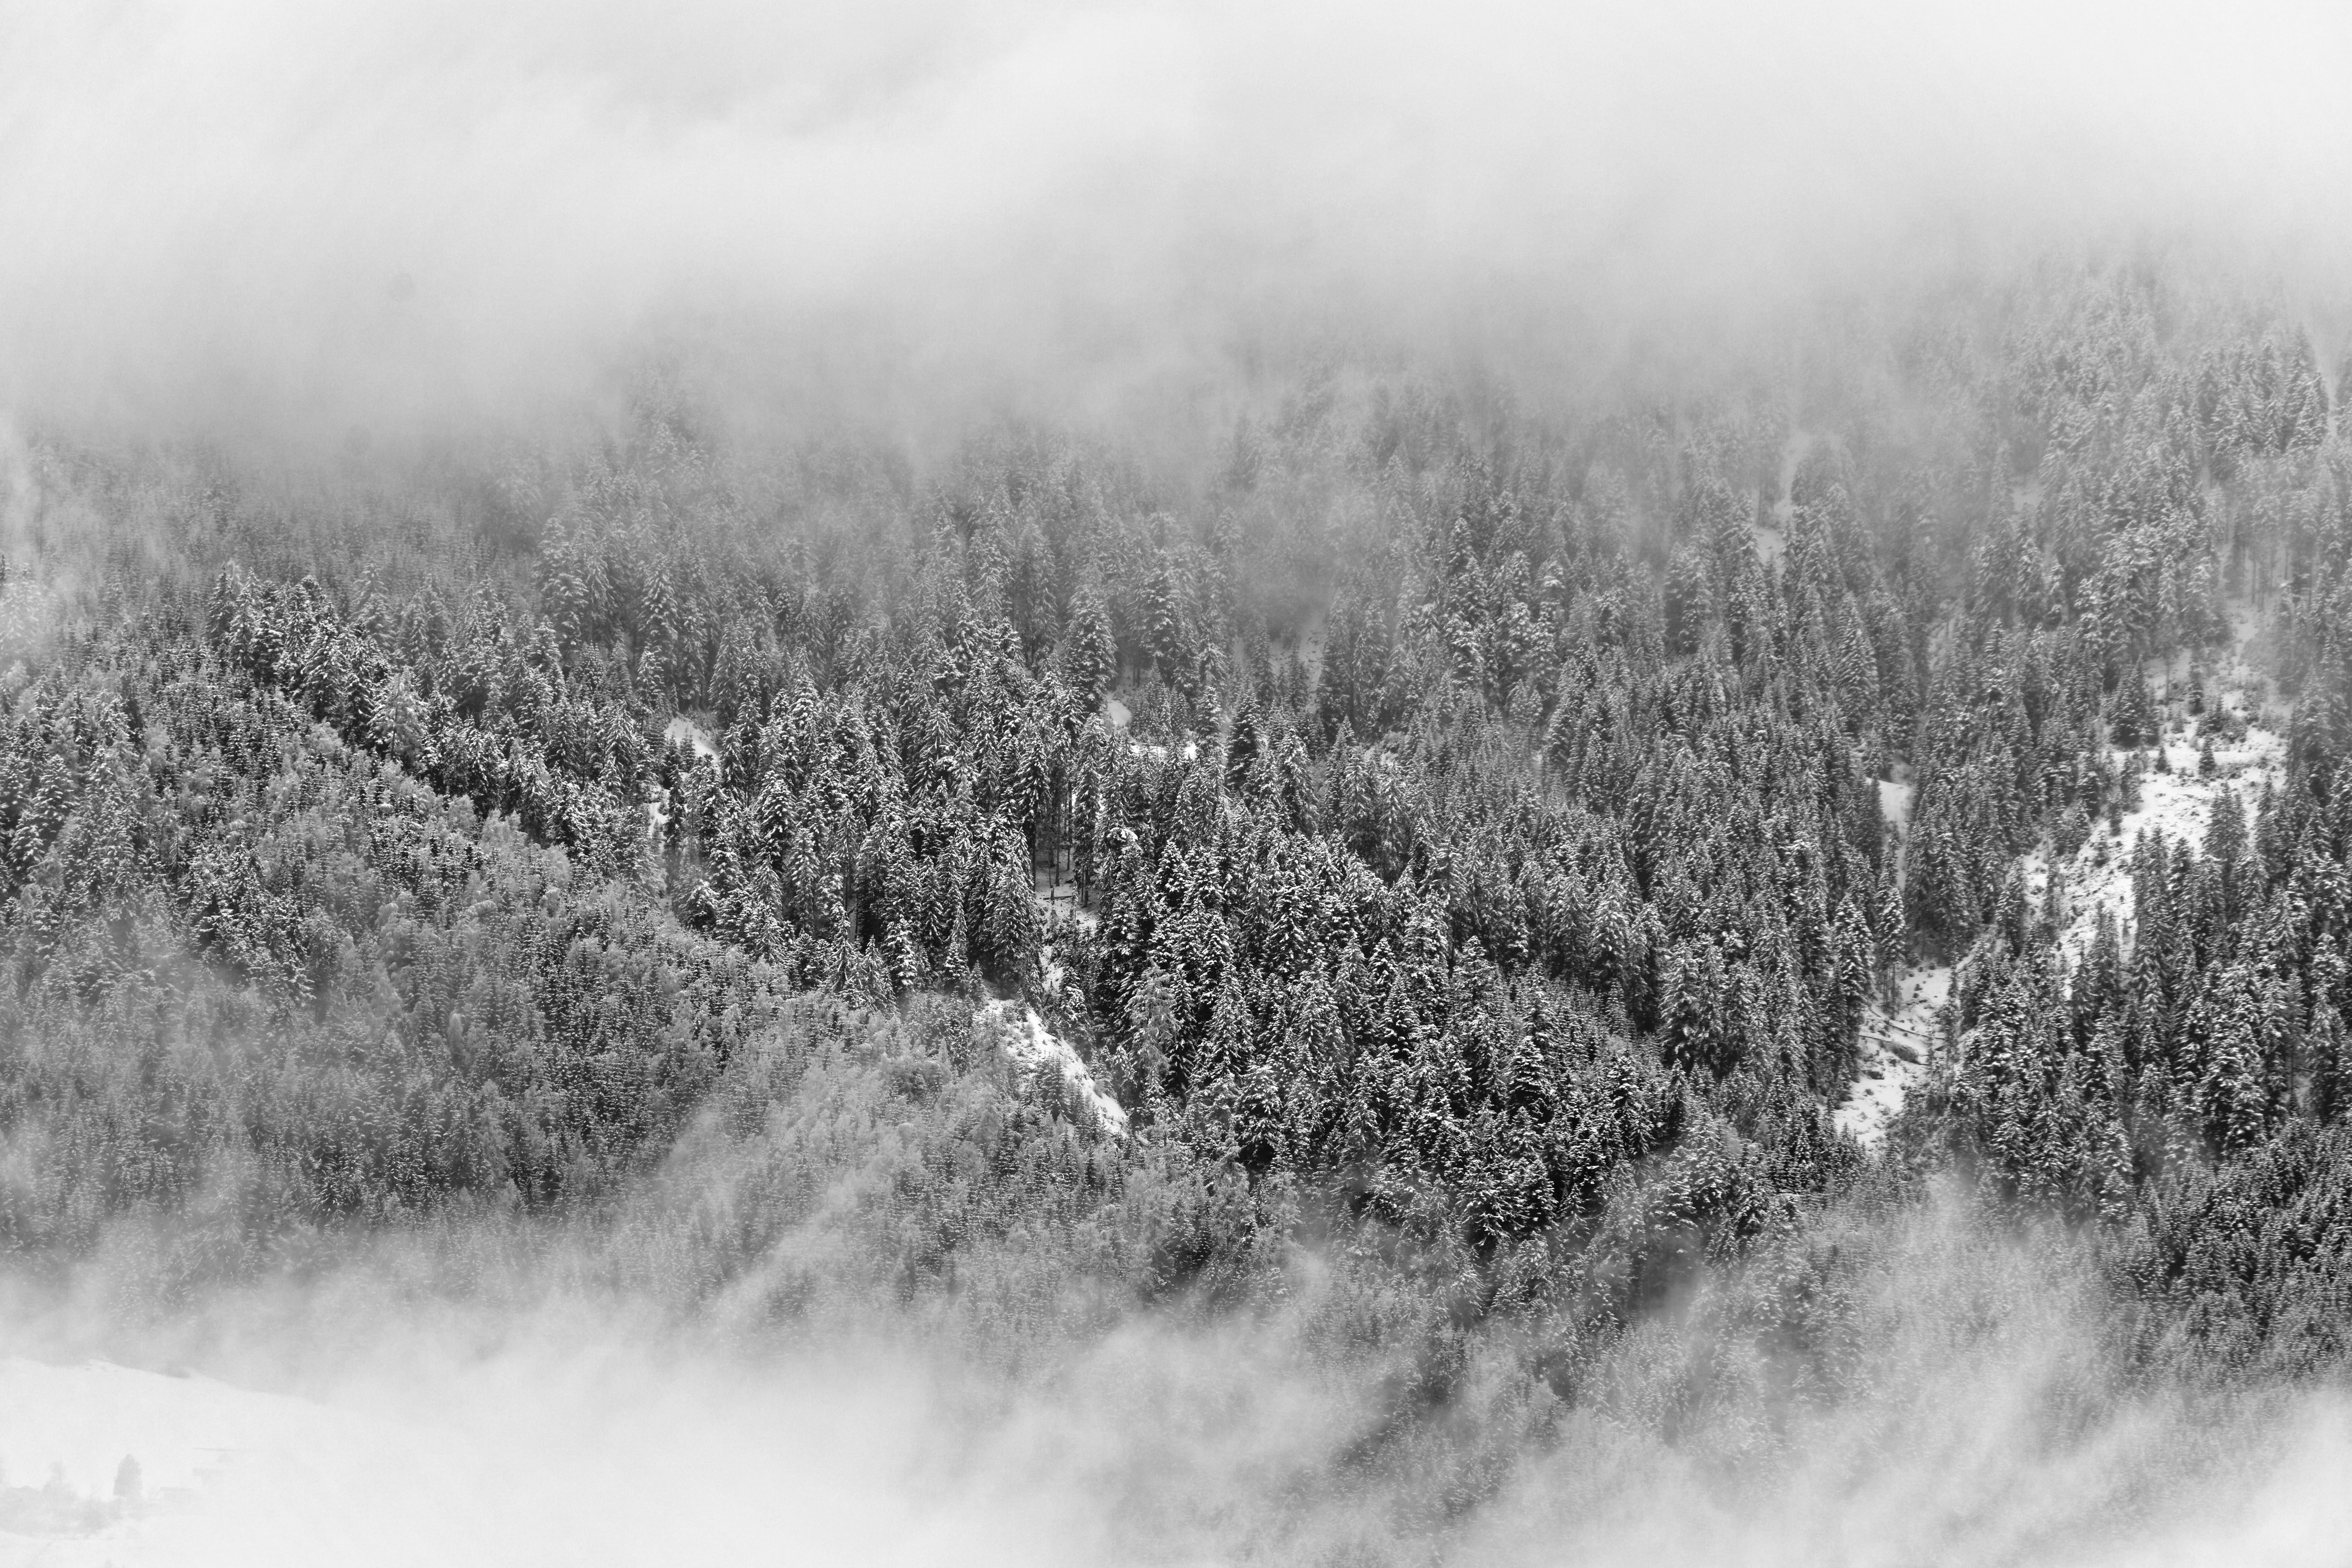
landscape, tree, nature, forest, grass, branch, mountain, snow, winter, cloud, black and white, plant, wood, fog, mist, photography, sunlight, morning, leaf, hill, frost, weather, monochrome, season, woodland, habitat, freezing, rural area, monochrome photography, natural environment, atmospheric phenomenon, woody plant